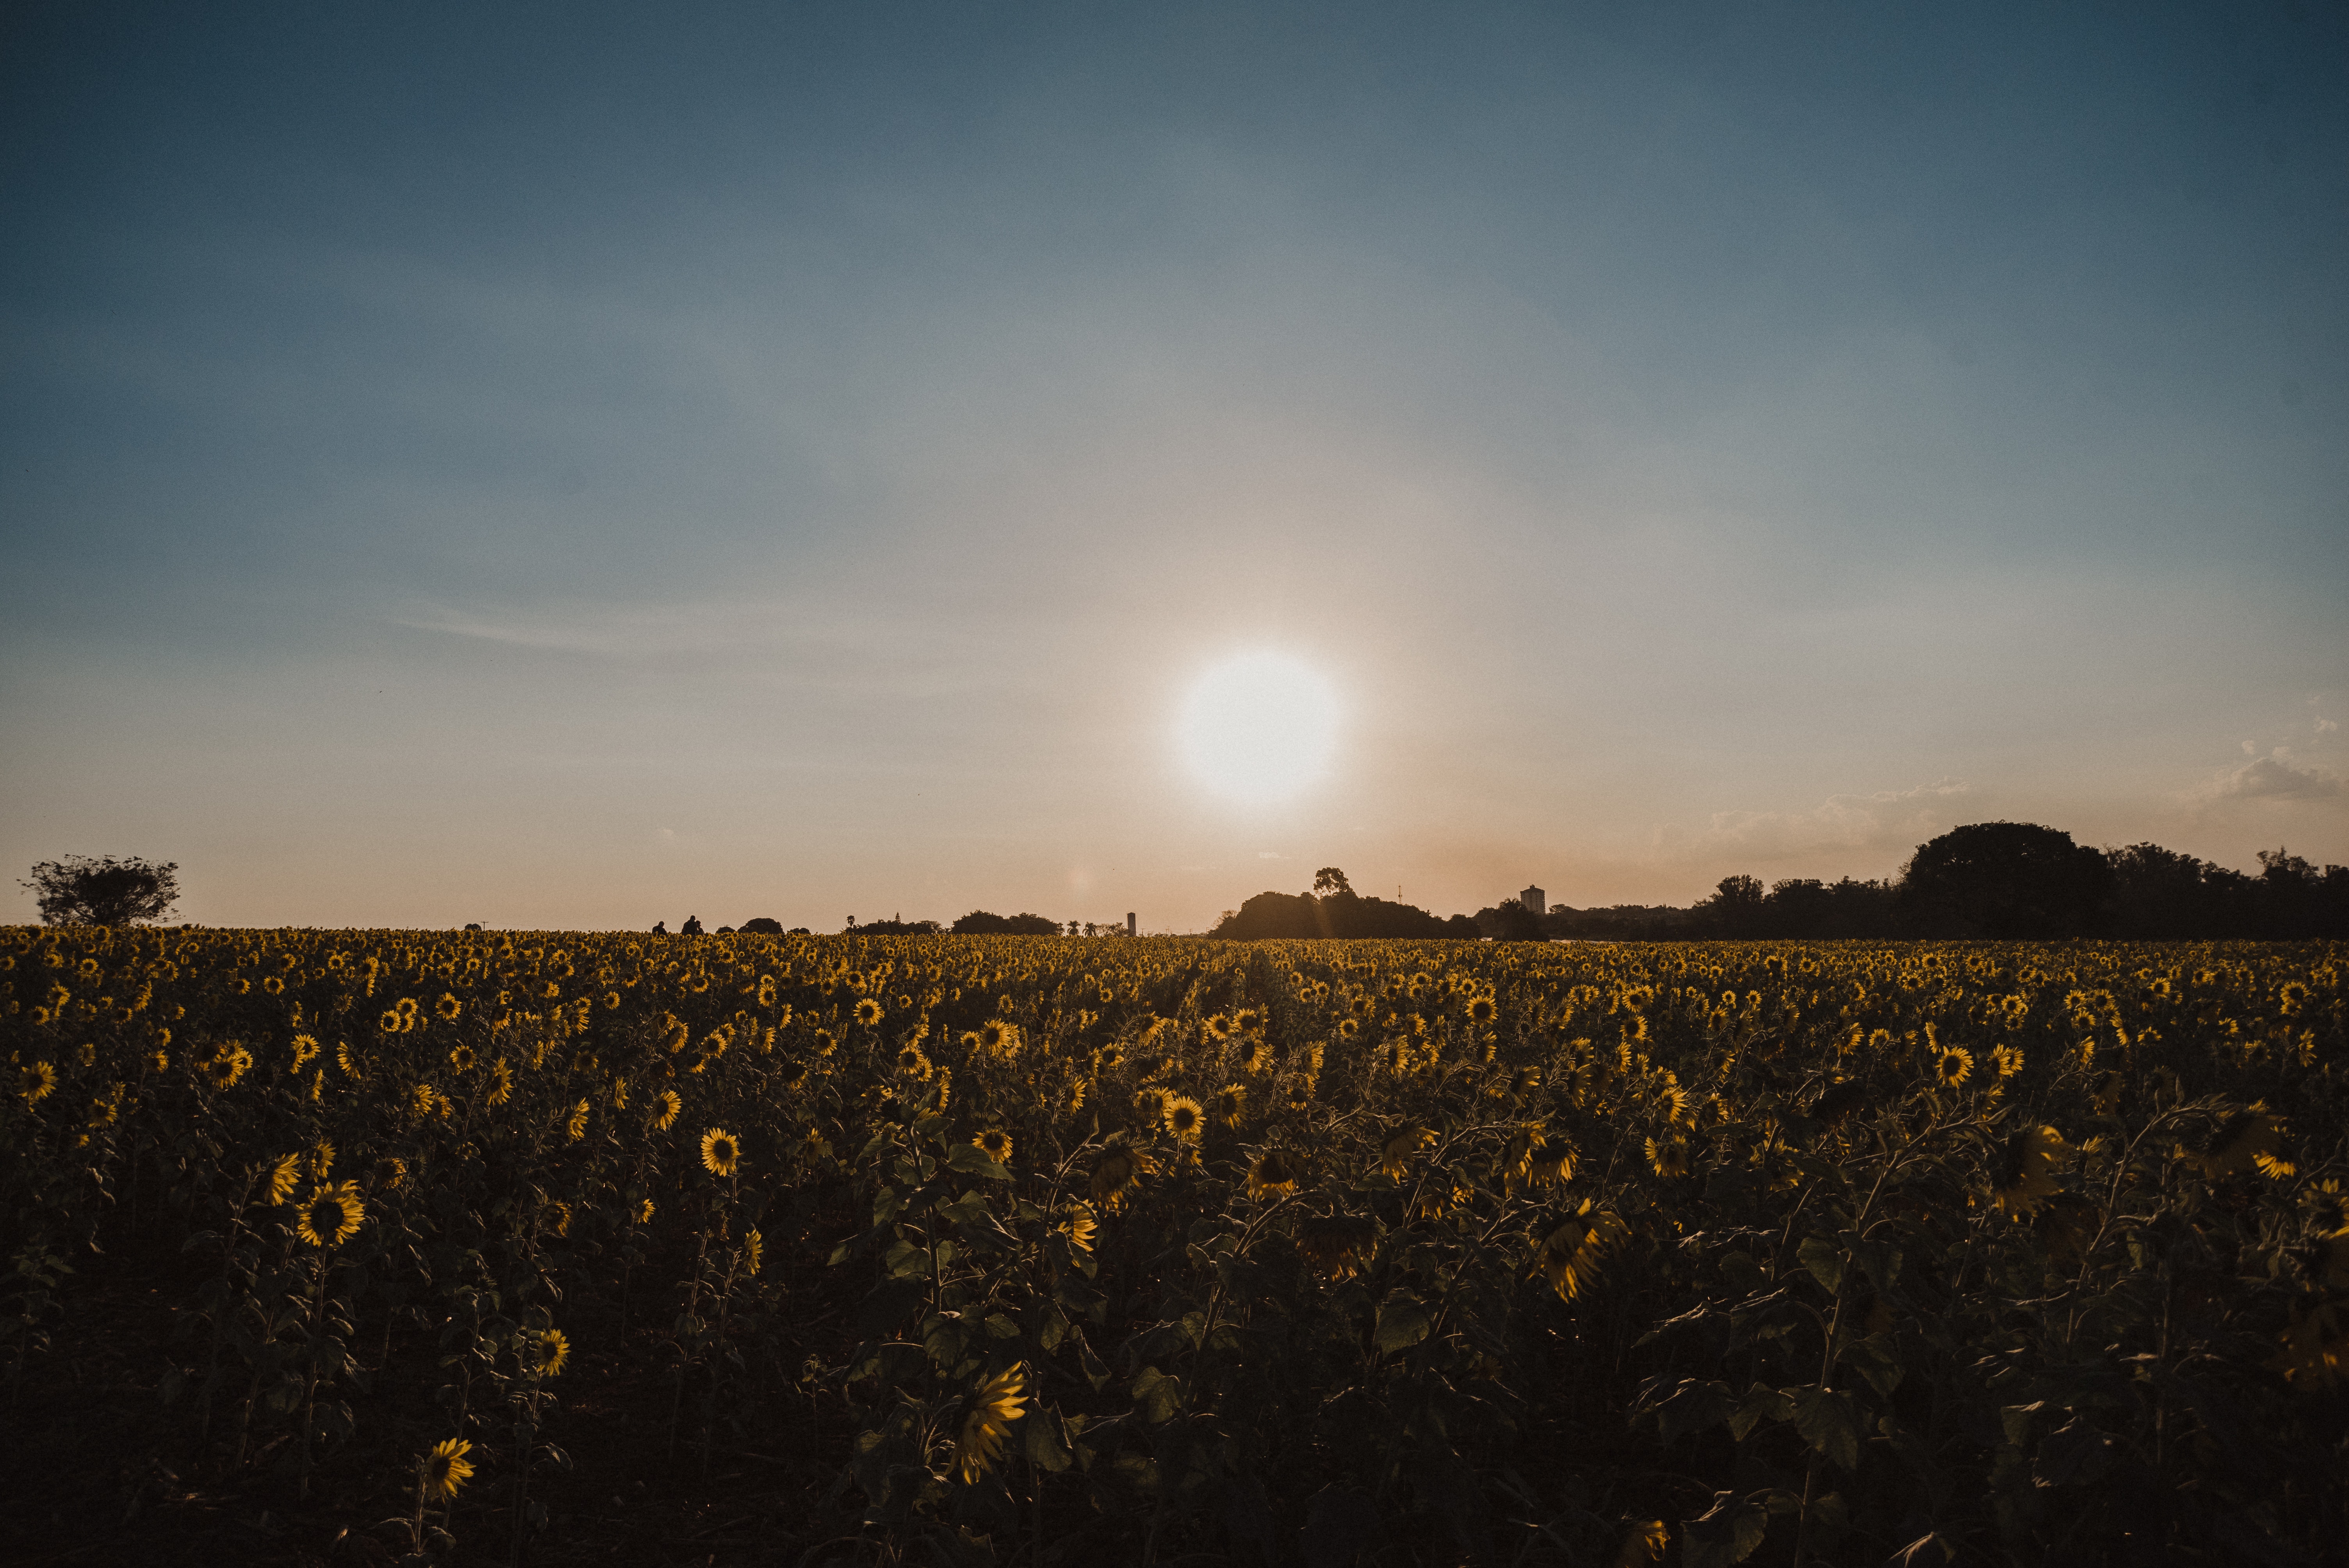
sky, horizon, field, sun, light, sunlight, cloud, atmospheric phenomenon, morning, tree, sunset, sunrise, evening, ecoregion, leaf, landscape, grass family, atmosphere, astronomical object, plain, rural area, soil, plant, photography, night, dusk, space, city, farm